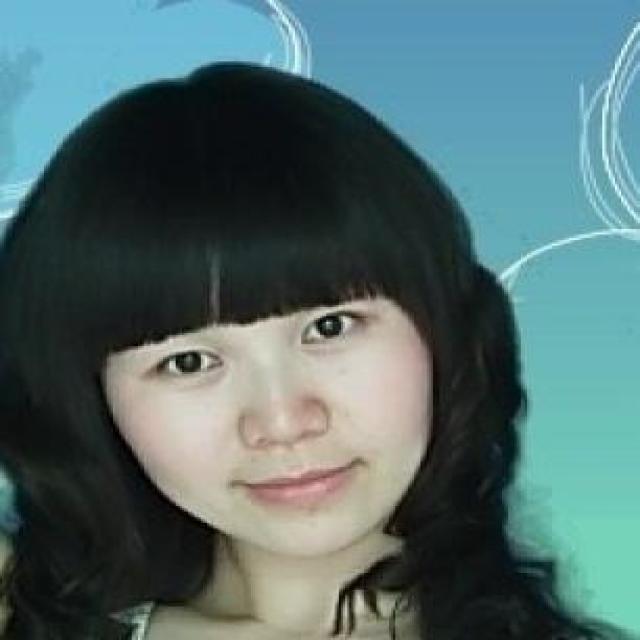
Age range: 21-44